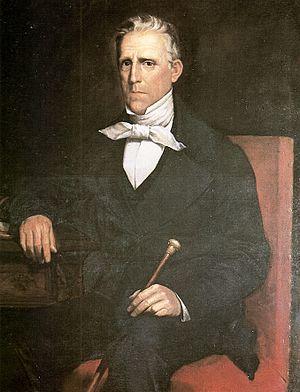
Liste chronologique des présidents de la République du Venezuela puis des présidents de la République bolivarienne du Venezuela.